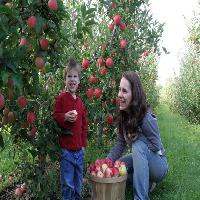
Weather: cloudy or overcast